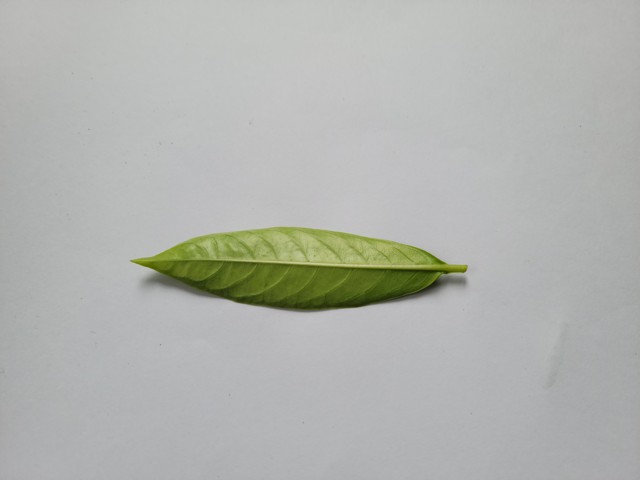
Plant: sarpagandha